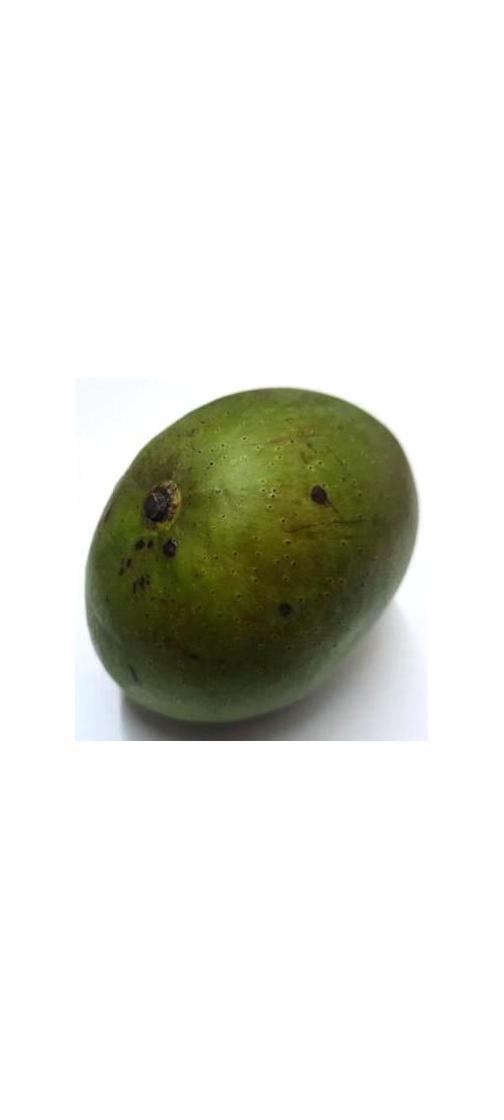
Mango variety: Ashshina Zhinuk